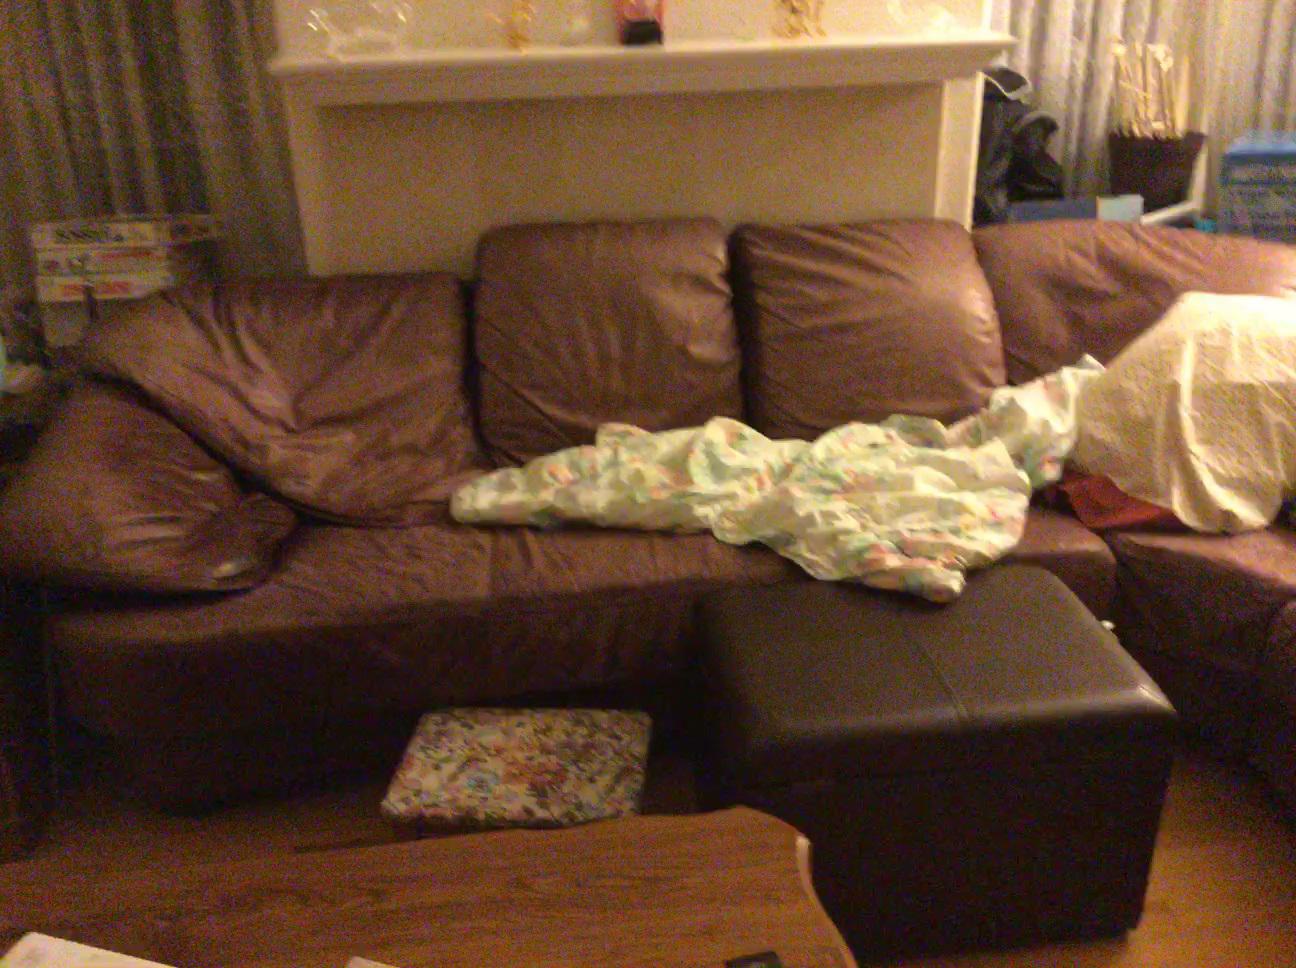
Question: Is the holder in front of the ottoman from the second object's perspective? Final answer should be yes or no.
Answer: Yes